John Derricke

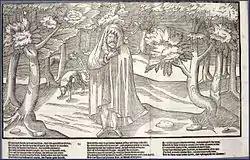
Plate from The Image of Irelande

He was in all likelihood also the John Derick who was appointed to collect custom duty on wine imported into Drogheda port in 1569.